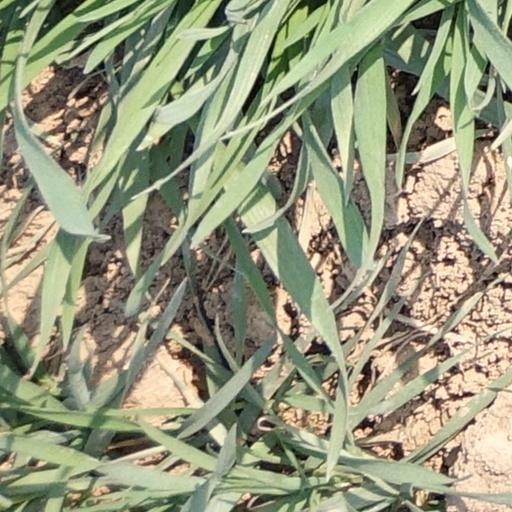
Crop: wheat